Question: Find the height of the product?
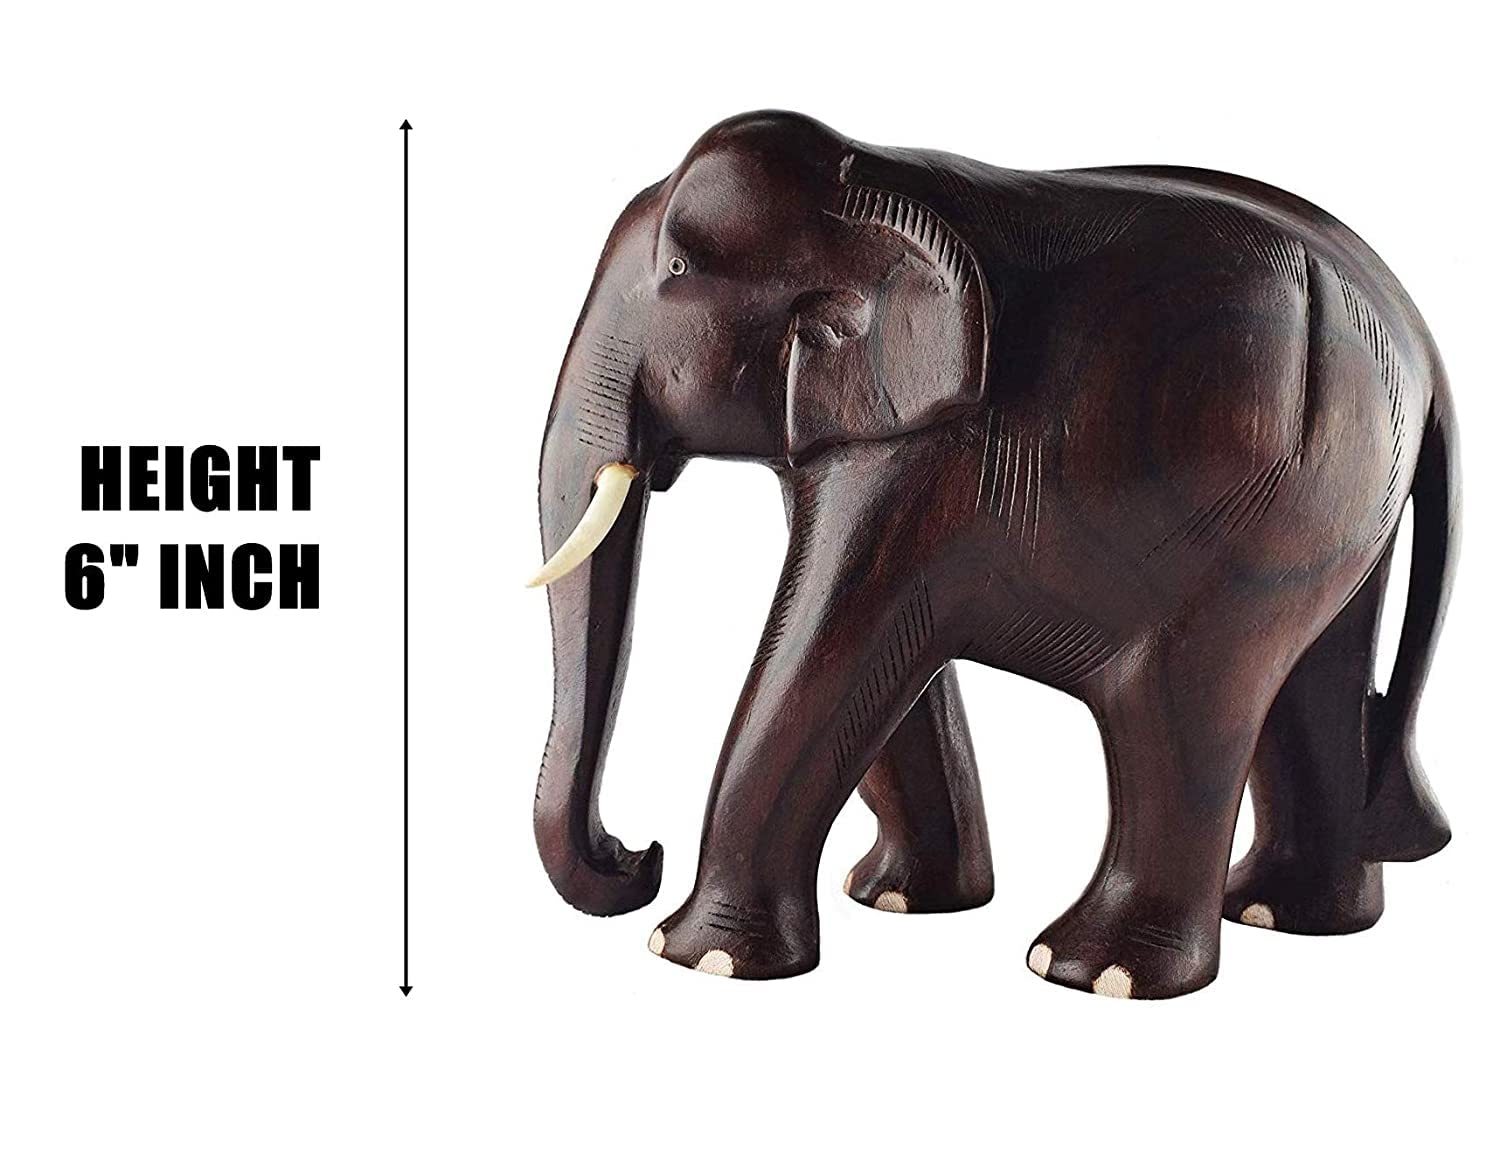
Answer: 6.0 inch